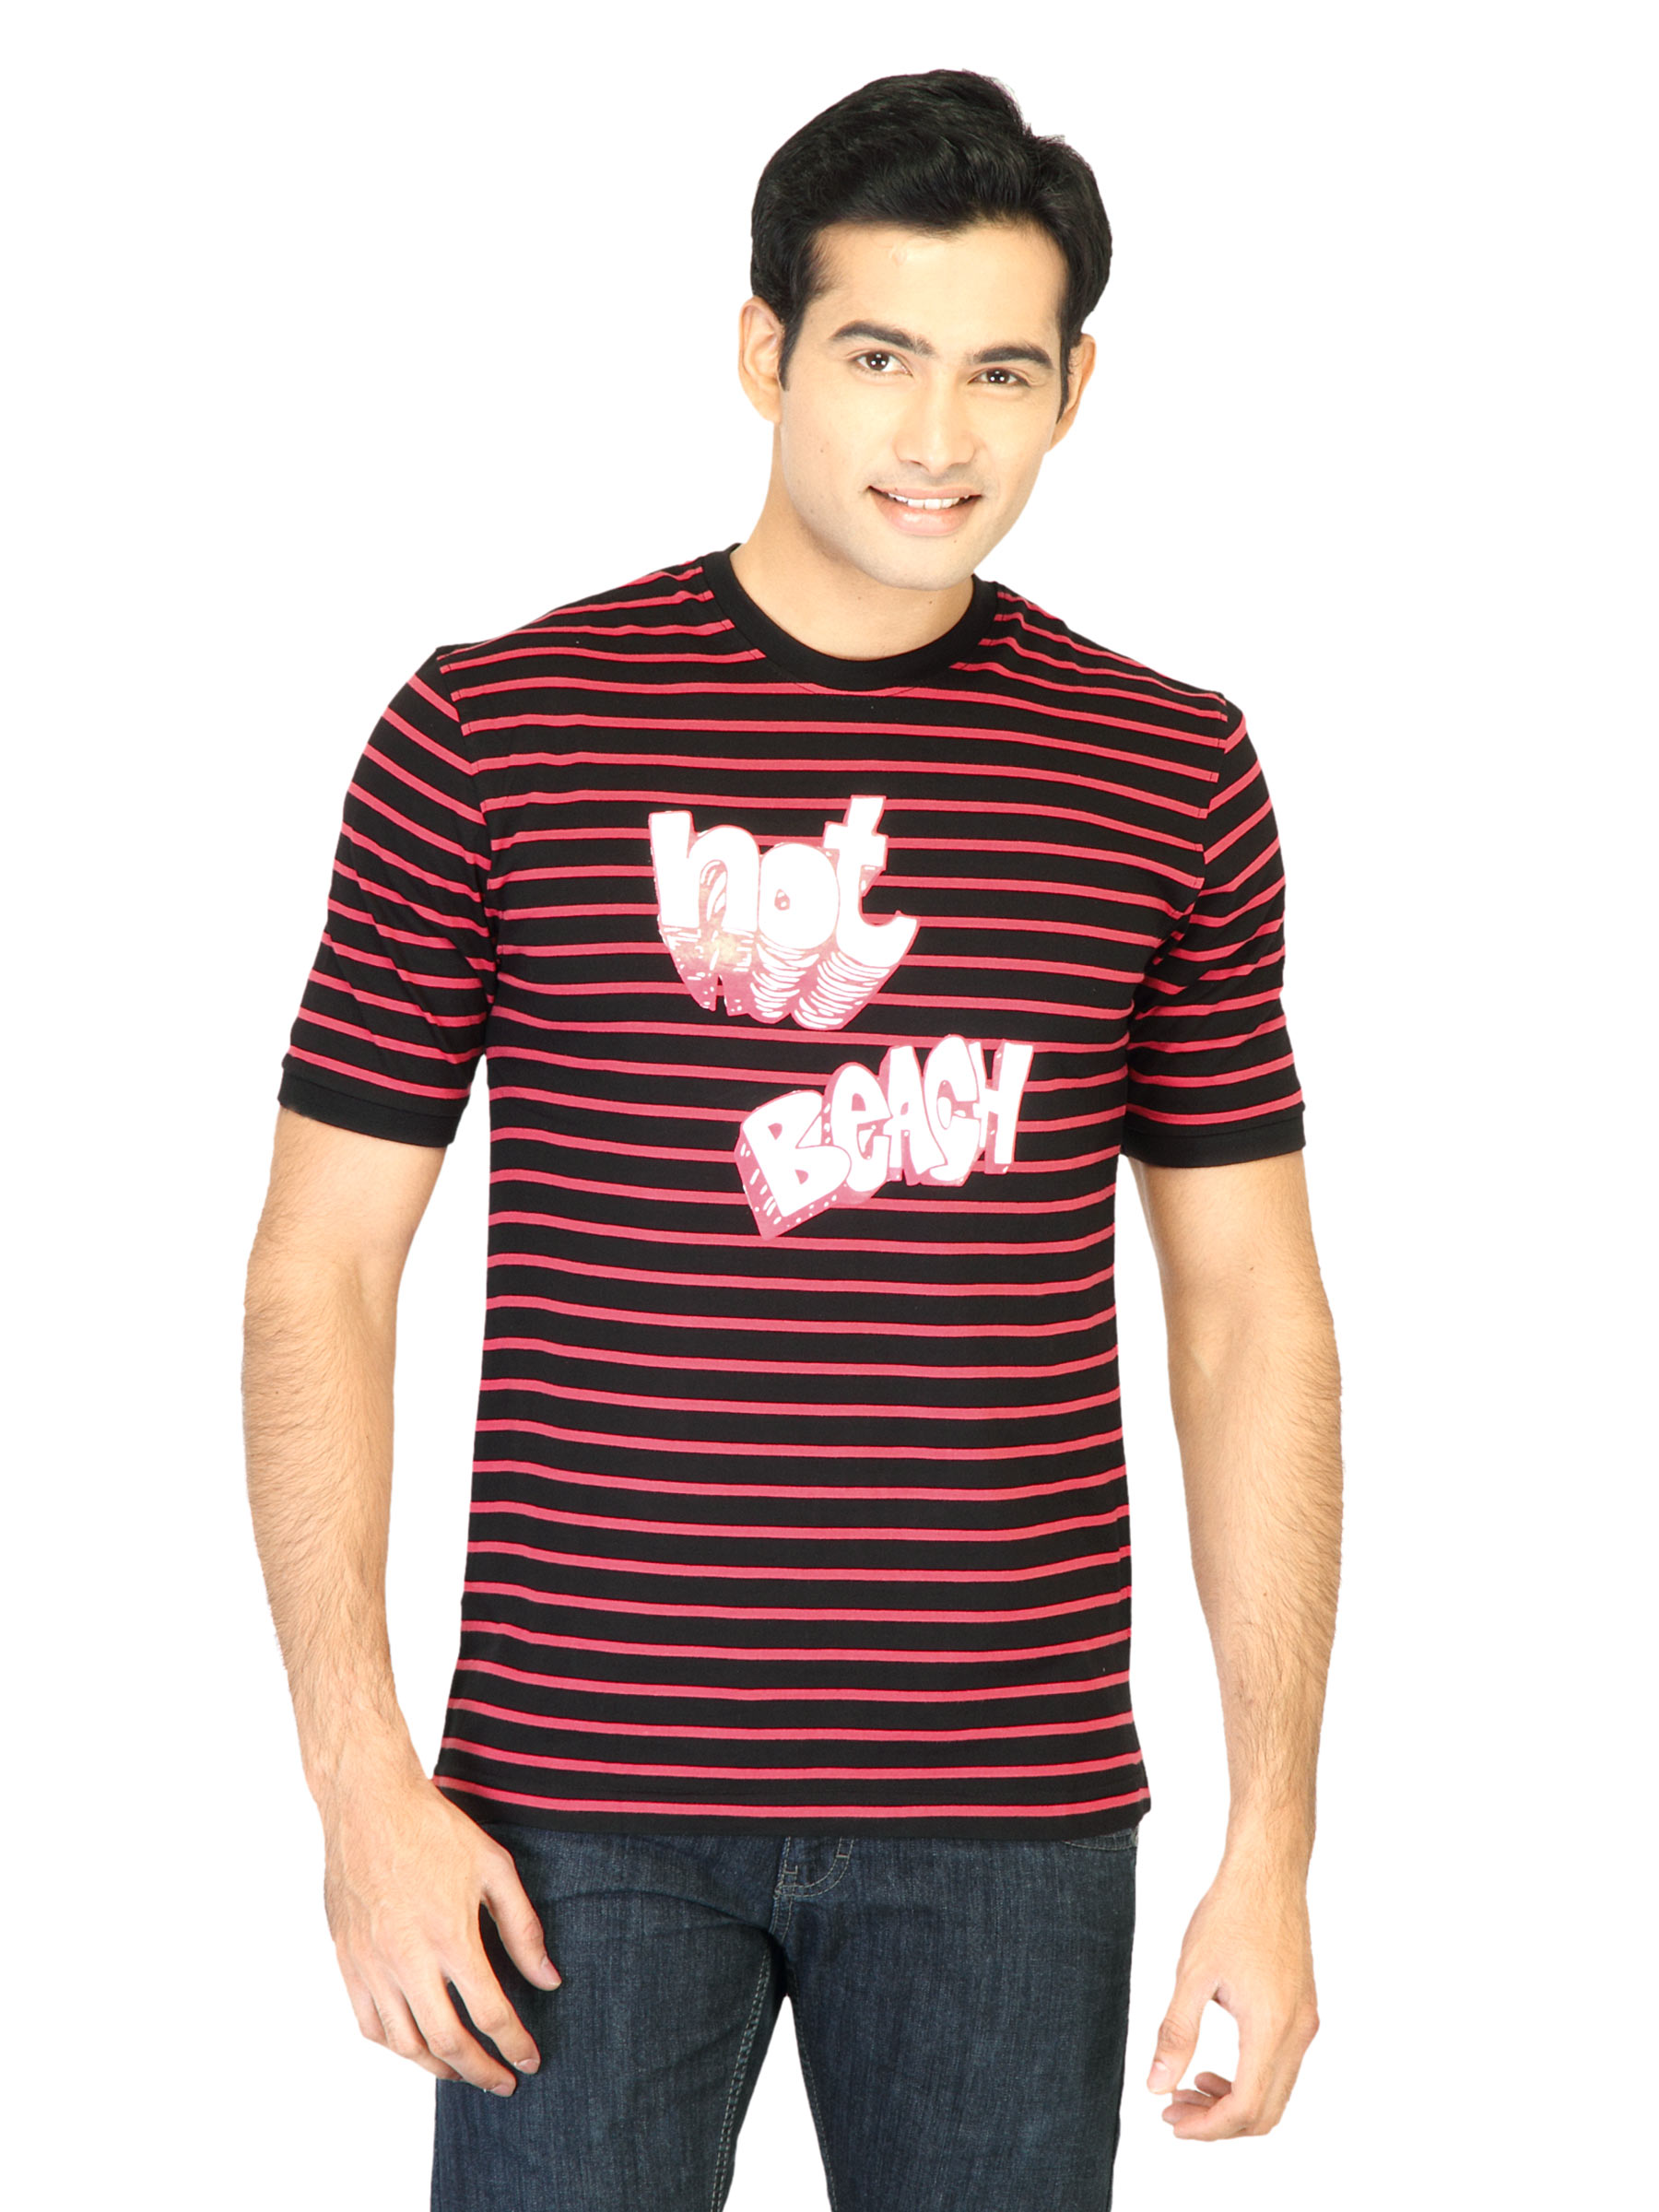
Belmonte Men Printed Black Tshirts
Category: Apparel / Topwear / Tshirts
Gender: Men
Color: Black
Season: Fall 2011
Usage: Casual